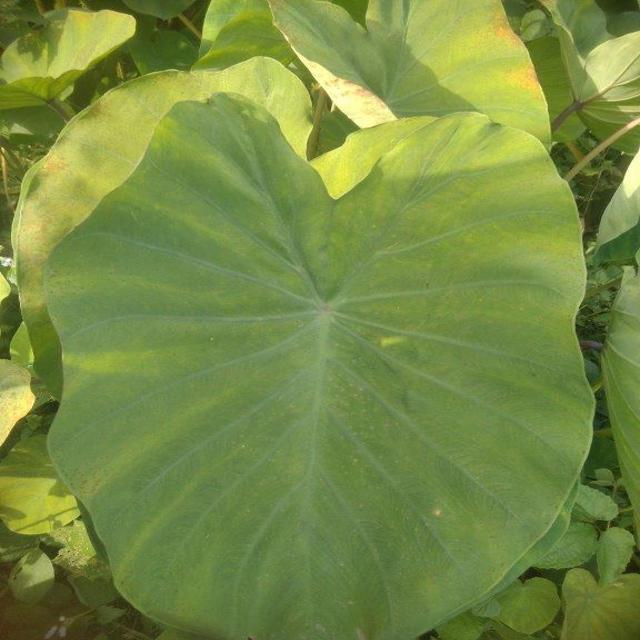
Label: Healthy